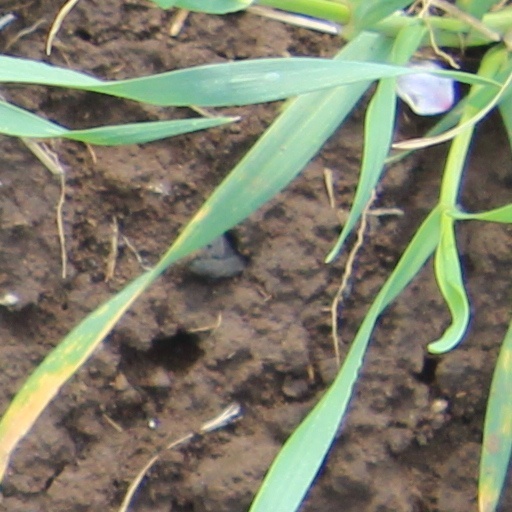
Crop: wheat